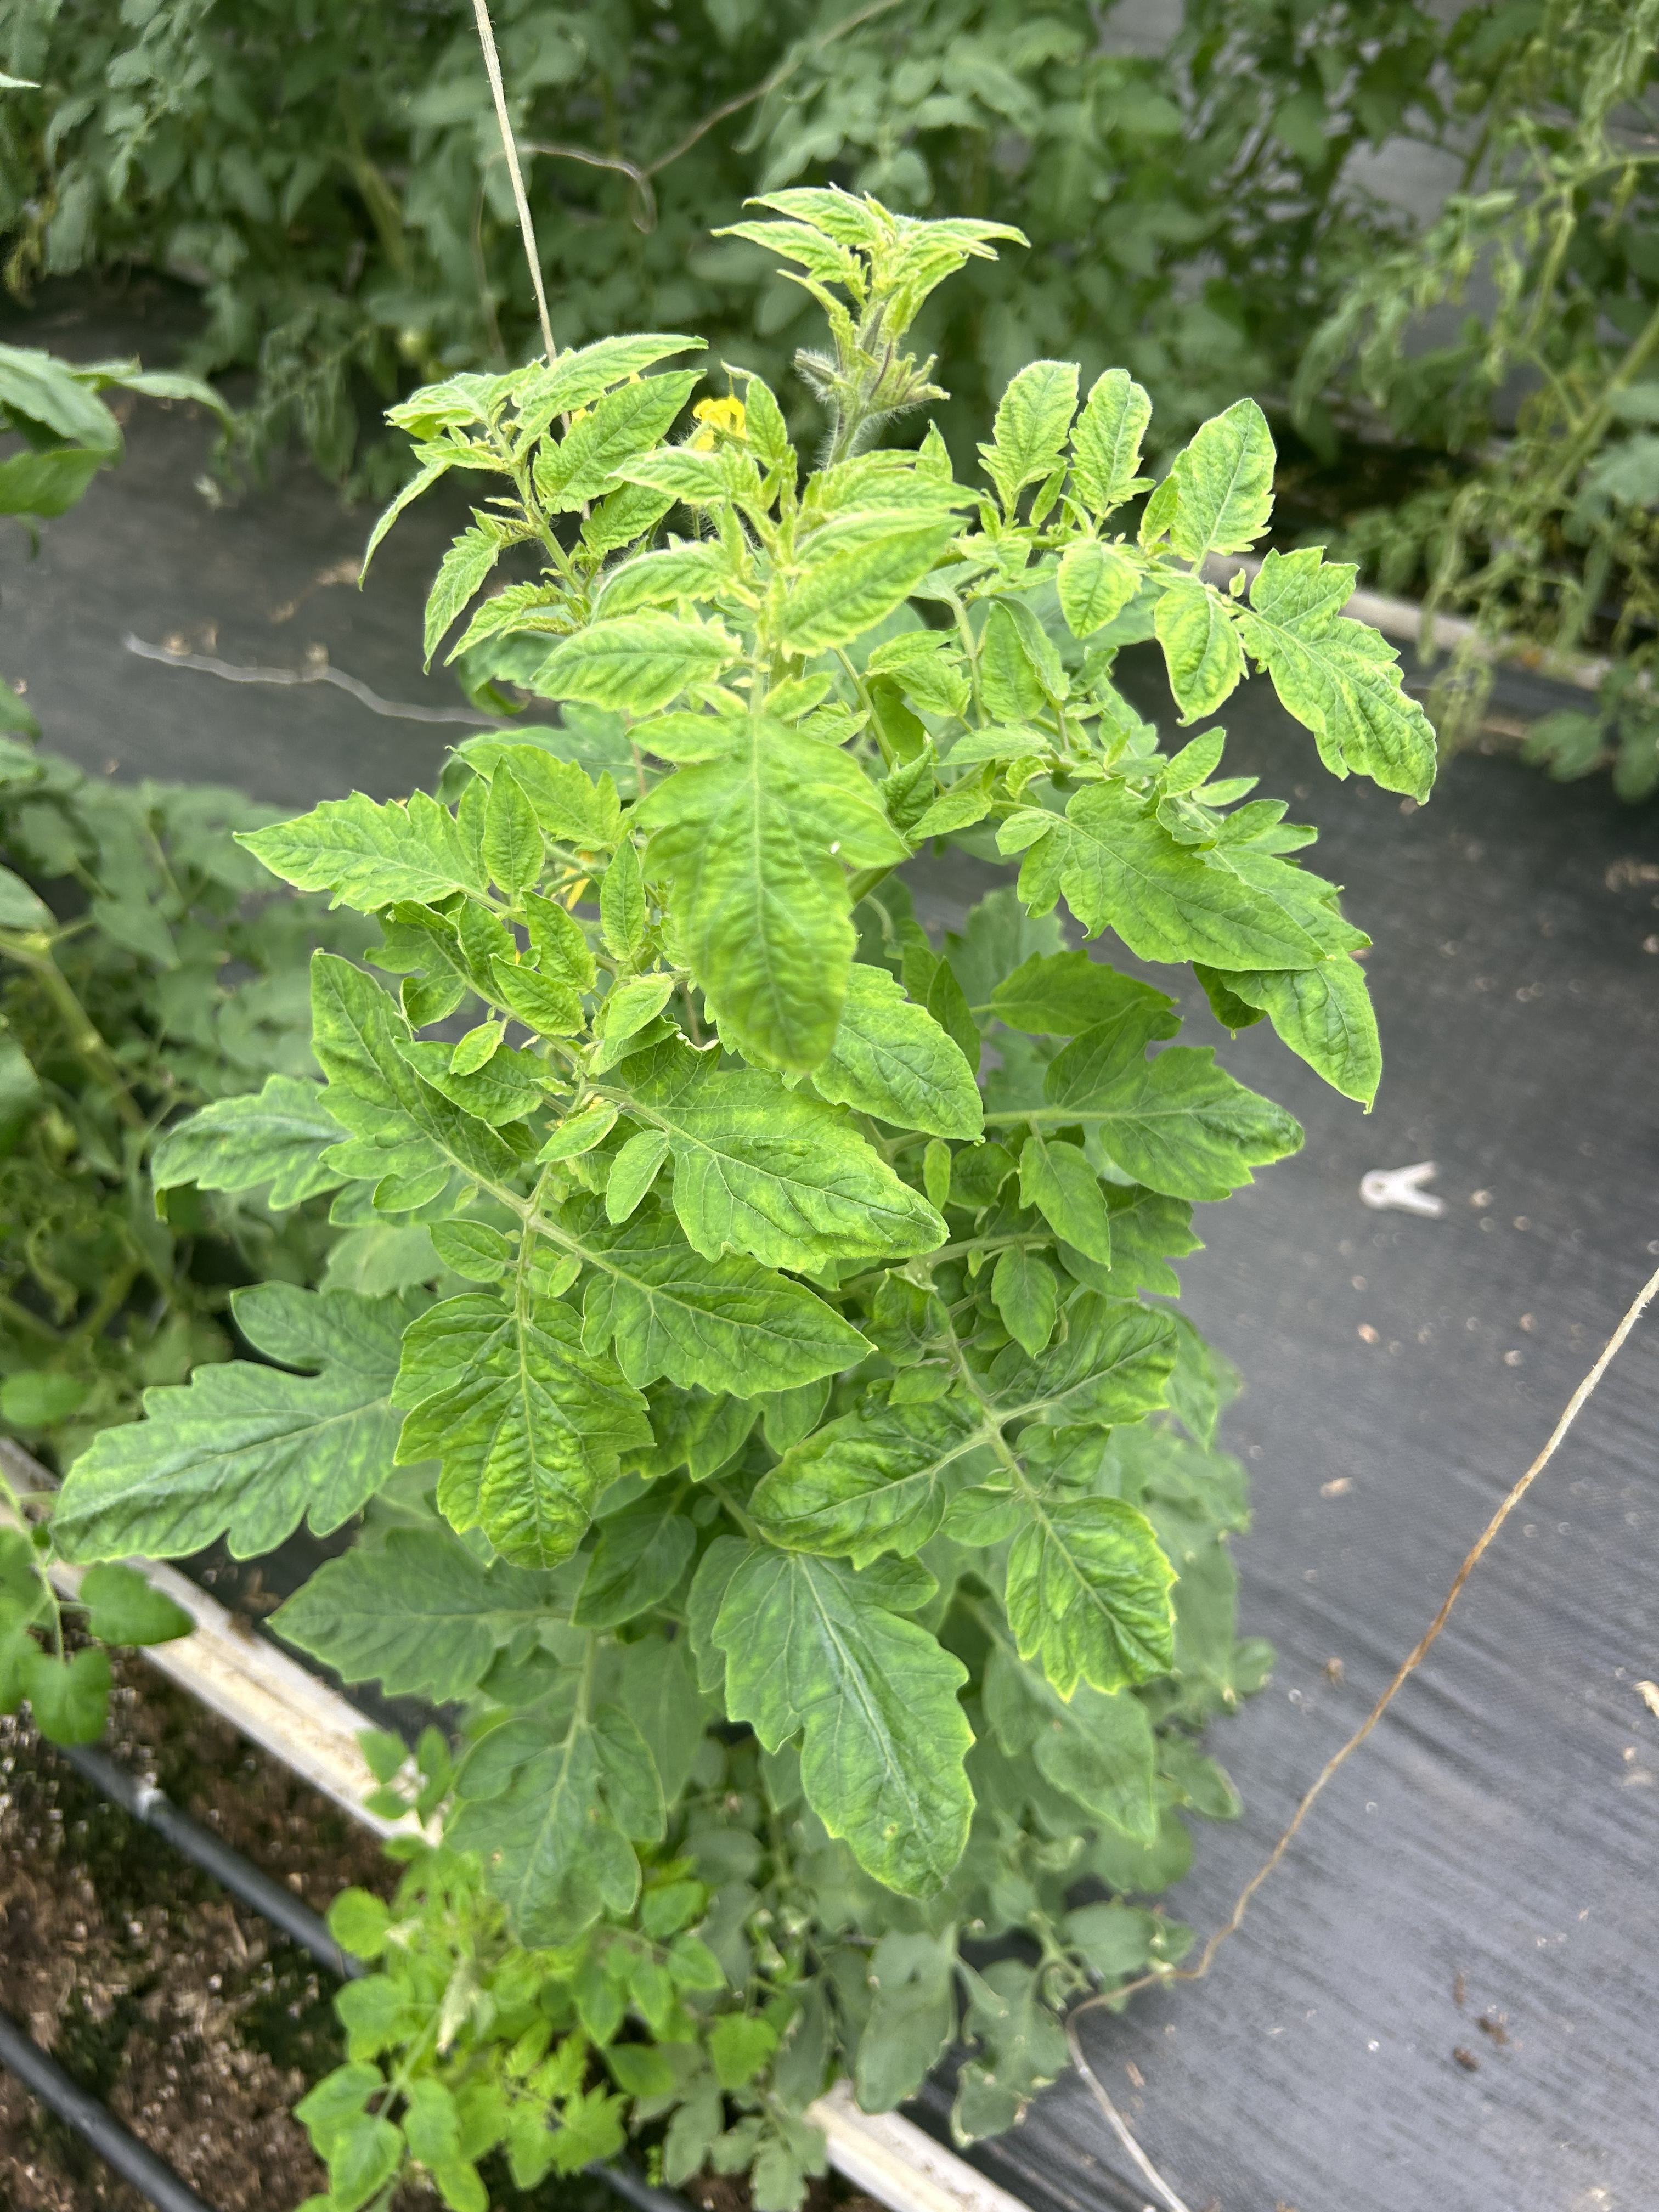
Disease: Viral